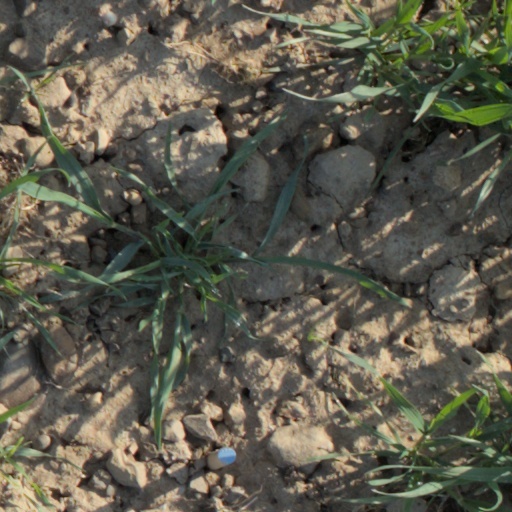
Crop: wheat